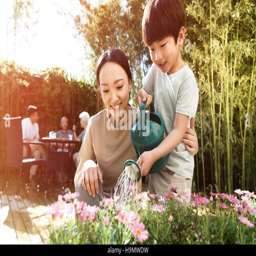
happy family in the yard